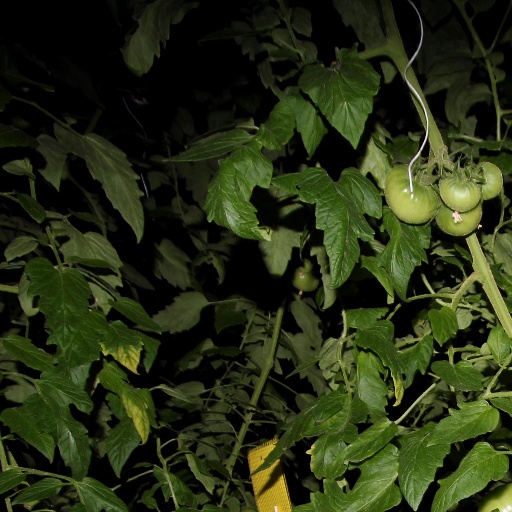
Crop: tomato